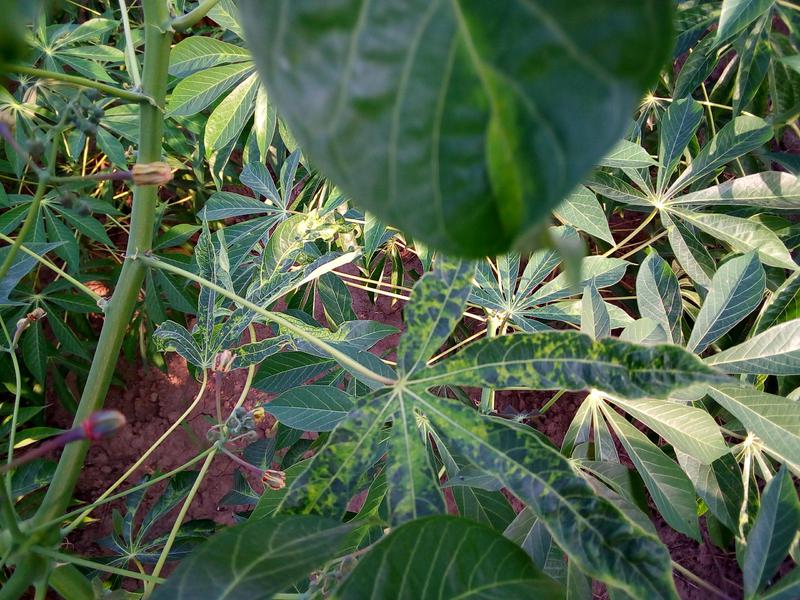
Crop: cassava
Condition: mosaic_disease